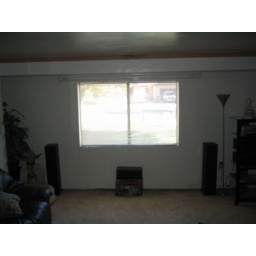
Projector screen is mounted above window and drops down over it to block out light.